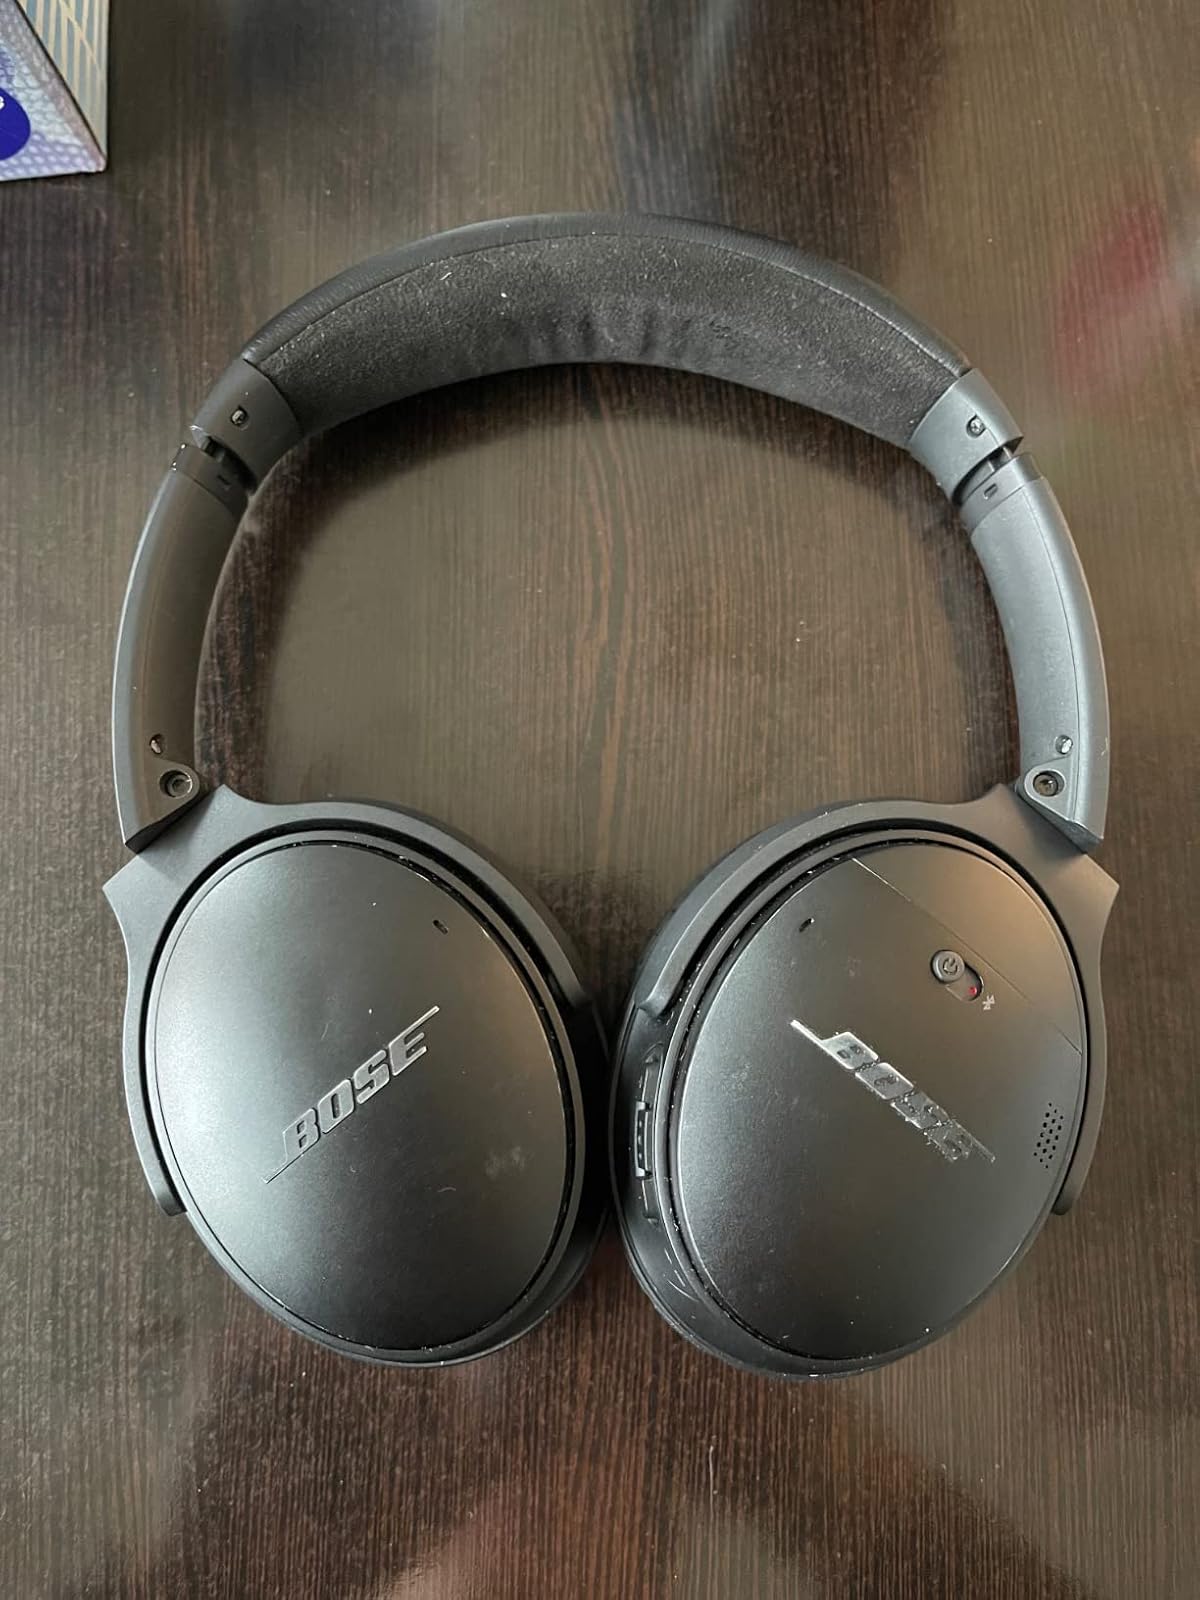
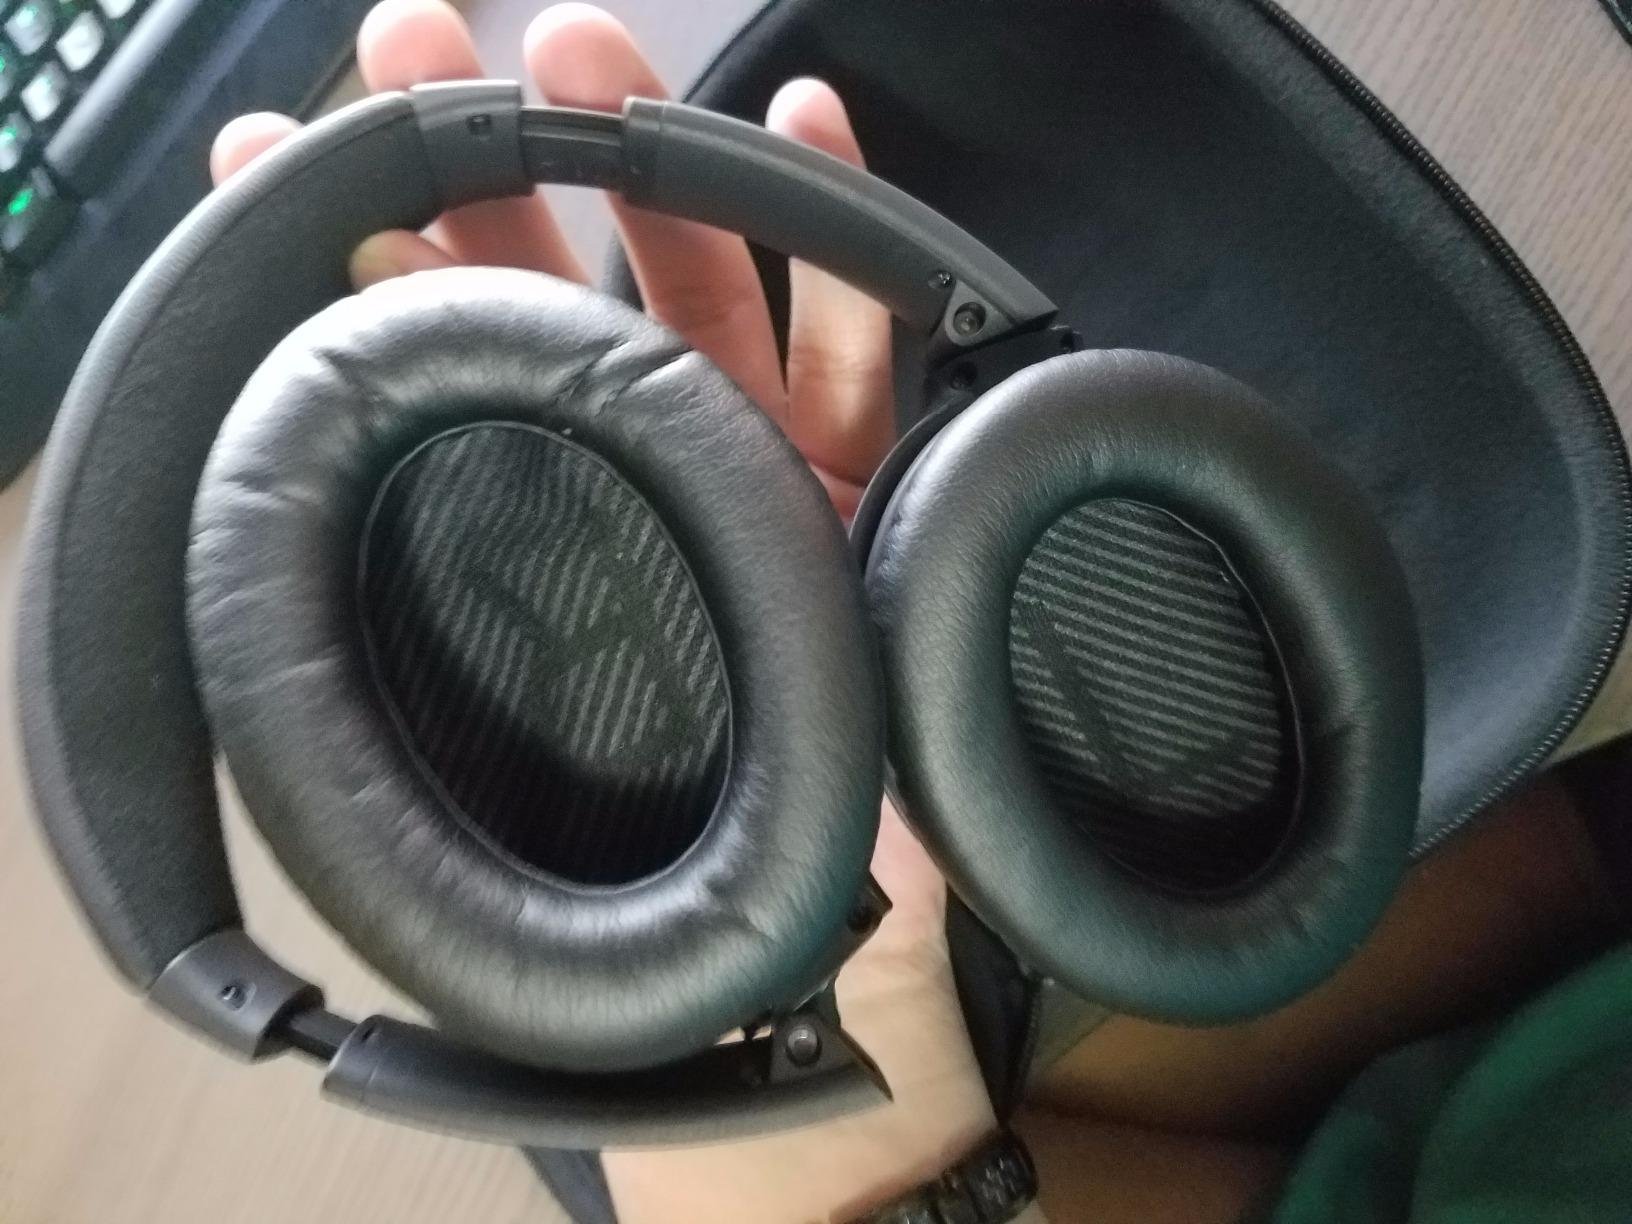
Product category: headphones
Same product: yes